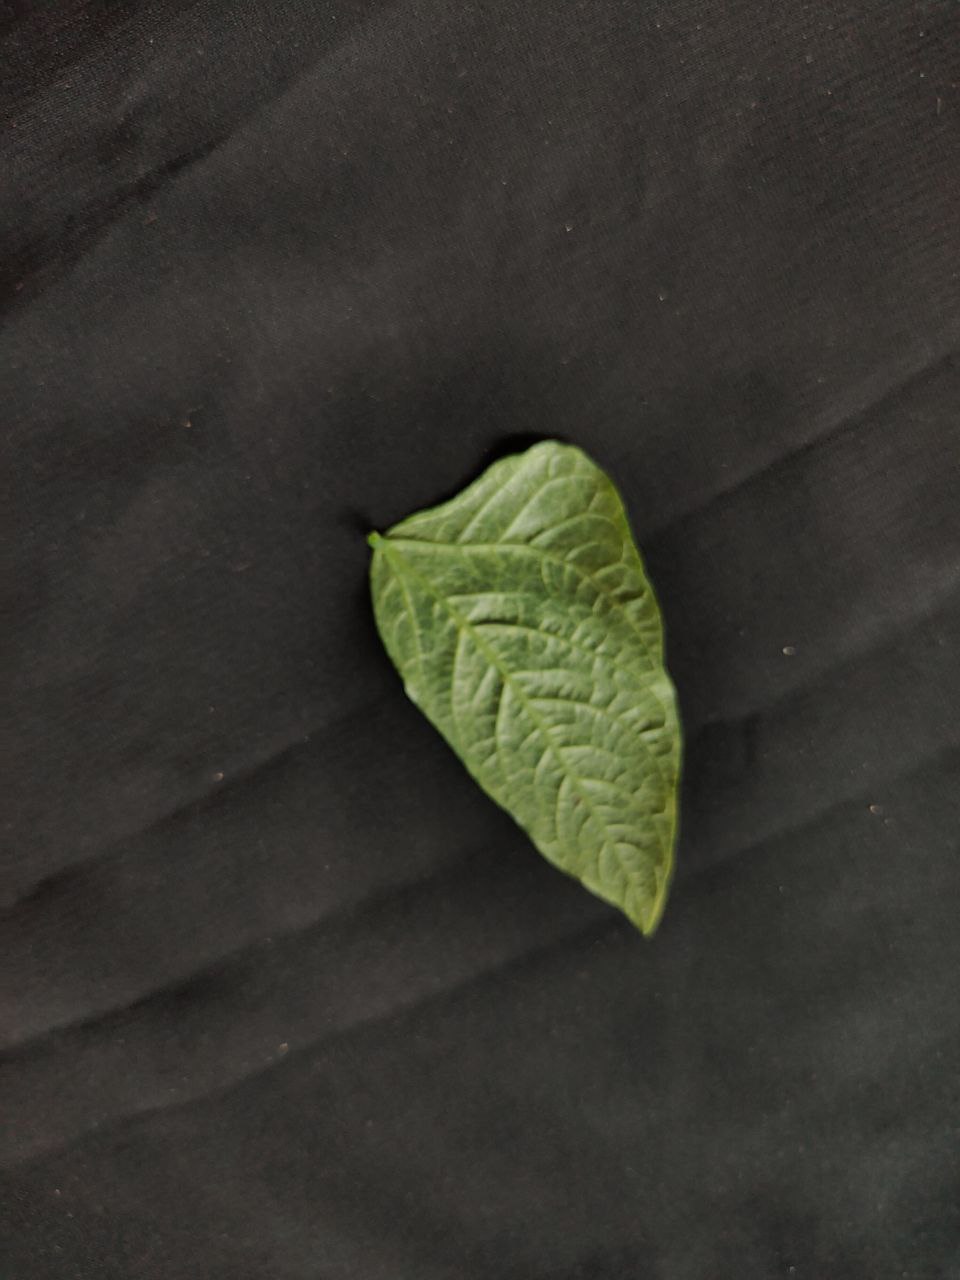
Crop: cowpea
Leaf condition: Mosaic Virus